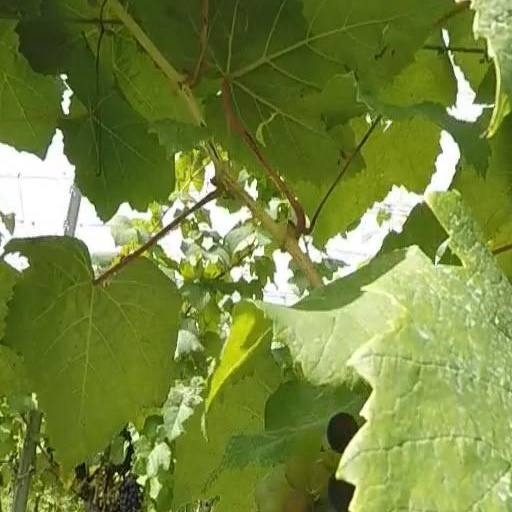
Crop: grape